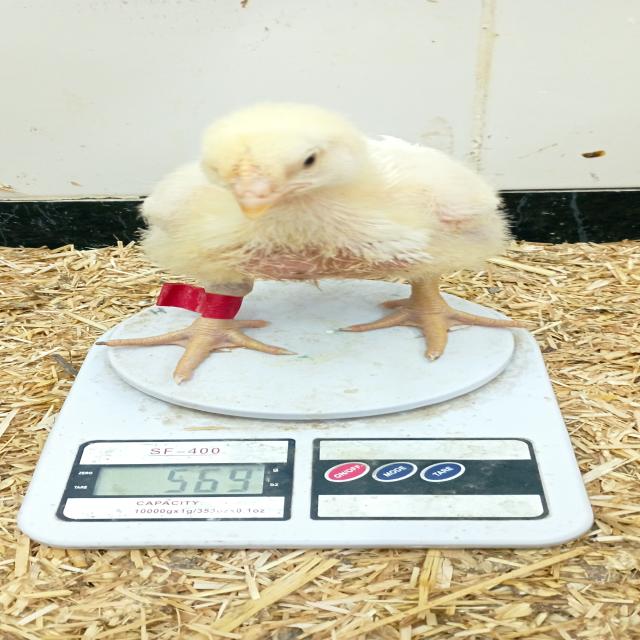
Weight: 569 g